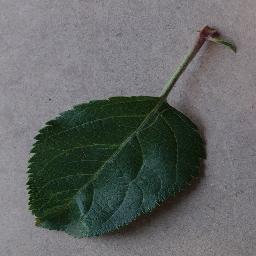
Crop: apple
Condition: healthy